Charles de Courbon de Blénac

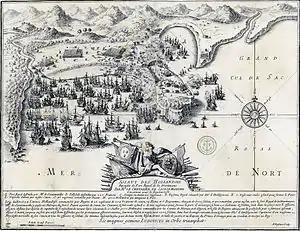
A lithograph of the unsuccessful Dutch attack on Martinique in 1674. One of Blénac's key priorities was to strengthen the island's defences.

During Blénac's time in office as governor general of the Antilles he devoted much of his energy to developing the city of Fort-Royal, Martinique, which de Baas had established as the seat of the lieutenant general of the Antilles. He chose to live at Fort-Royal instead of Saint-Pierre to encourage growth of the town and the fortress. Before this, the town had been an unplanned cluster of buildings along the Carénage River. Blénac ordered the bogs around the site to be drained or filled in, making room for a grid of streets centered on a main square known as the "Savane" (Swamp). He began construction of a church and strengthened the defenses of the citadel. He reported to the king in 1686,